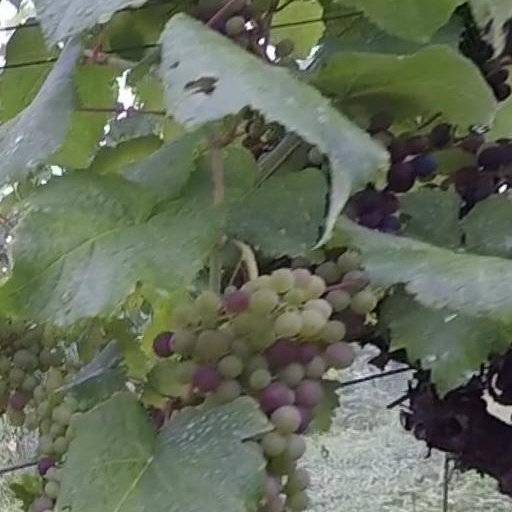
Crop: grape